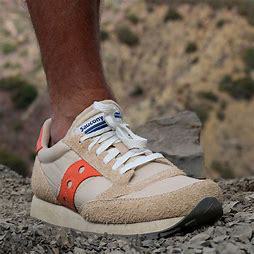
Brand: Saucony
Model: Jazz 81